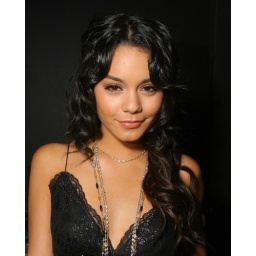
vanessa in black lace dress